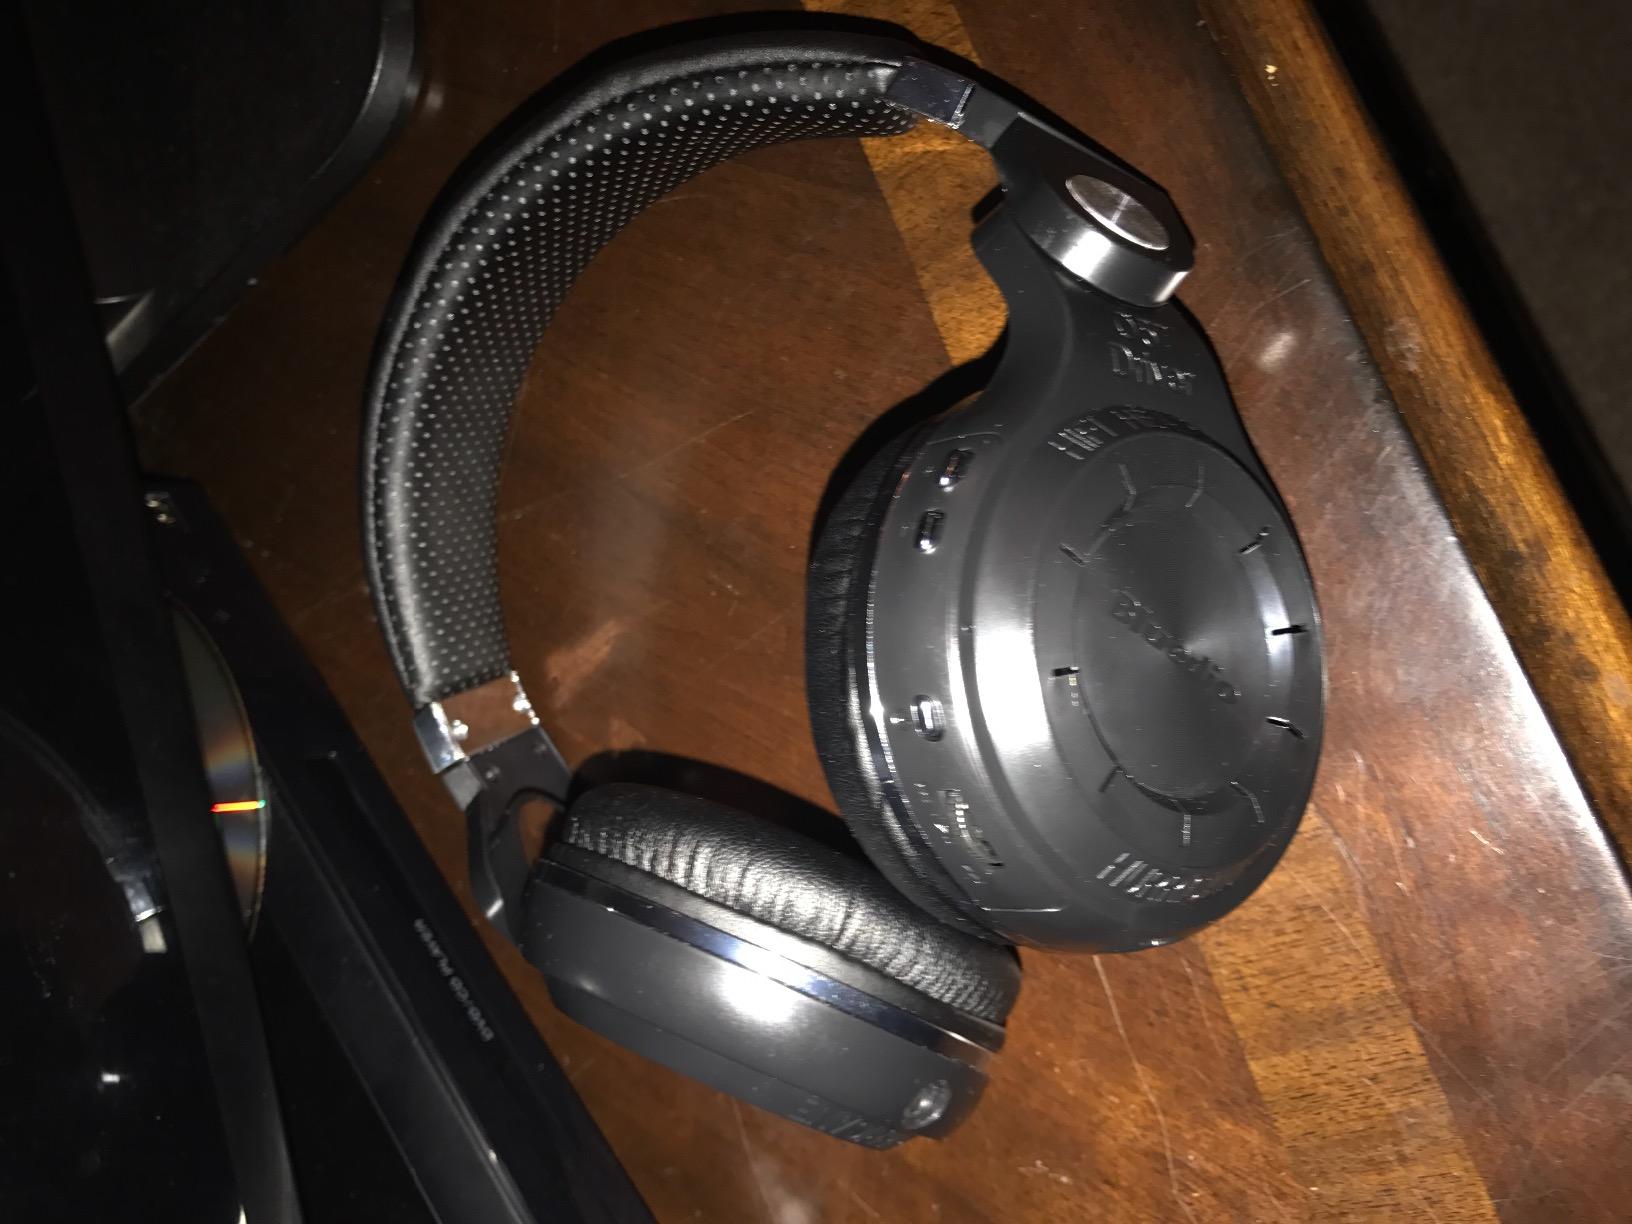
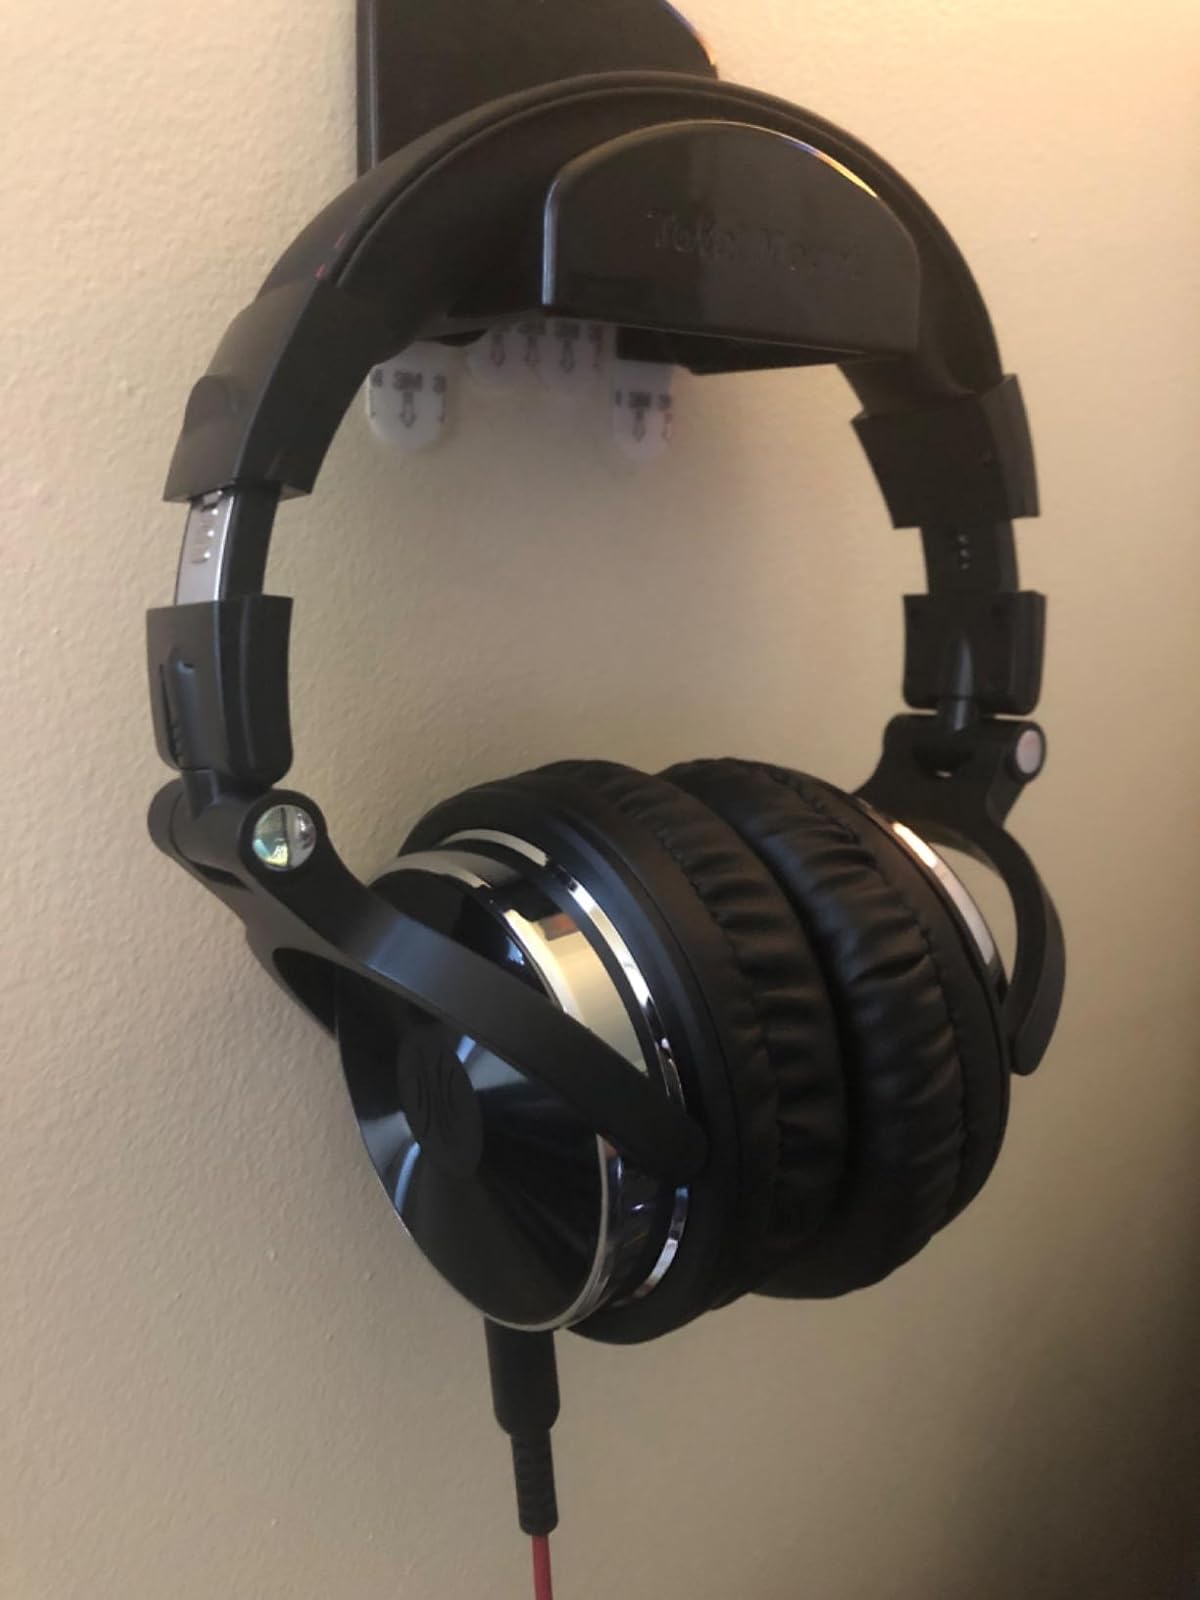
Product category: headphones
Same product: no